Ekathotsarot

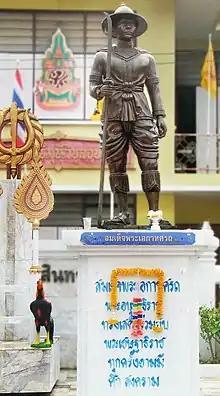
Statue at Wat Pha Mok, Ang Thong

Ekathotsarot or Sanphet III; 1560 – 1610/11) was the King of Ayutthaya from 1605 to 1610/11 and overlord of Lan Na from 1605 to 1608/09, succeeding his brother Naresuan. His reign was mostly peaceful as Siam was a powerful state through the conquests of Naresuan. It was also during his reign that foreigners of various origin began to fill the mercenary corps. In particular, the king had a regiment of professional Japanese guards under the command of Yamada Nagamasa.